Vibronic spectroscopy

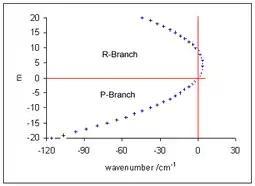
Fortrat diagram created with , , showing displacement of rotational lines from the vibrational line position (at 0 cm). Centrifugal distortion is ignored in this diagram.

The treatment of rotational fine structure of vibronic transitions is similar to the treatment of rotation-vibration transitions and differs principally in the fact that the ground and excited states correspond to two different electronic states as well as to two different vibrational levels. For the P-branch , so that